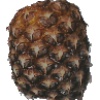
Label: pineapple